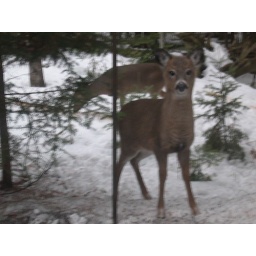
eating under the bird feeder at the cabin, winter